Referendum Party

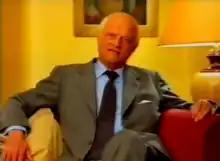
A balding, white middle aged male wearing a grey suit sitting on an armchair facing the viewer

In 1996, both the Conservative and Labour Parties committed to the idea that they would require a referendum on any proposed economic and monetary union with the EU; the Liberal Democrats had already committed to this idea. It is difficult to quantify what role the Referendum Party had on the adoption of this position. Goldsmith condemned the Conservatives' pledge as an "empty gesture". Concerned that they would lose votes to the Referendum Party, many in the Conservative Party were pressing Major to enter talks with Goldsmith, although the Prime Minister refused to engage in any formal dialogue. The electoral threat posed by Goldsmith's party was taken seriously among the Conservatives, with senior party figures like Major, Ken Clarke, Douglas Hurd, Brian Mawhinney and Michael Heseltine launching vitriolic and often personal criticisms of Goldsmith and his group. Hurd declared that "the government's policy must not be put at the mercy of millionaires who play with British politics as a hobby or as a boost to newspaper sales".